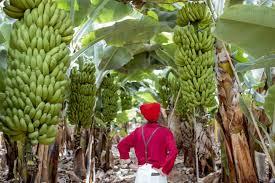
Hili ni shamba. Shamba hili ni la ndizi. Mkulima anaonekana akichunguza shamba yake. Mkulima huyu amevalia nguo nyekundu. Shamba hili lina ndizi kubwa kubwa.